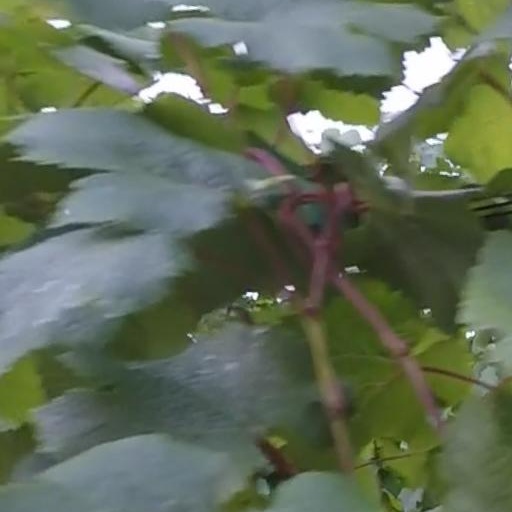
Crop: grape